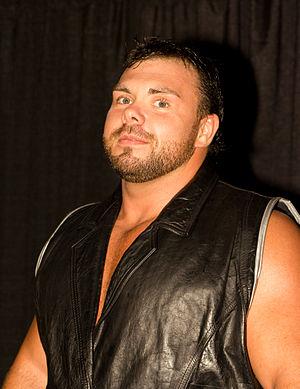
Aaron Frobel, plus connu sous le nom de ring de Michael Elgin est un catcheur canadien.